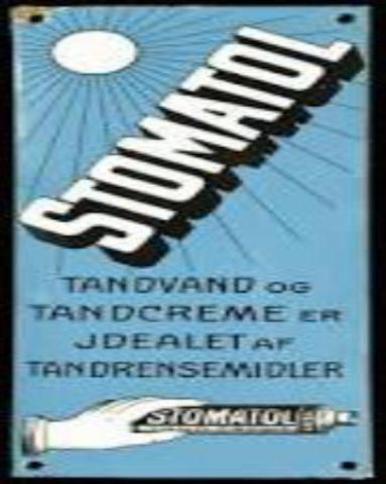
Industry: Necessities